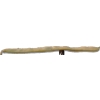
Label: bean_pod